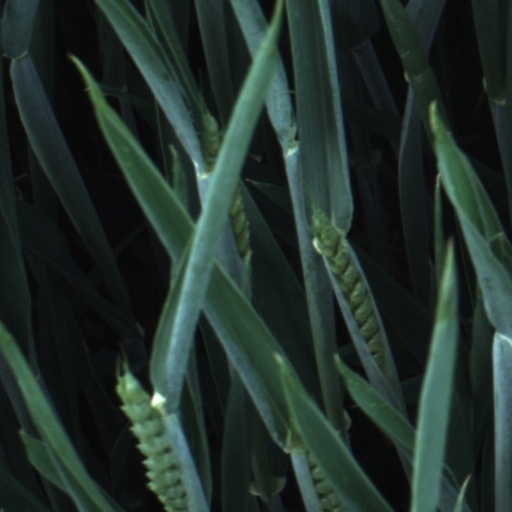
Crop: wheat